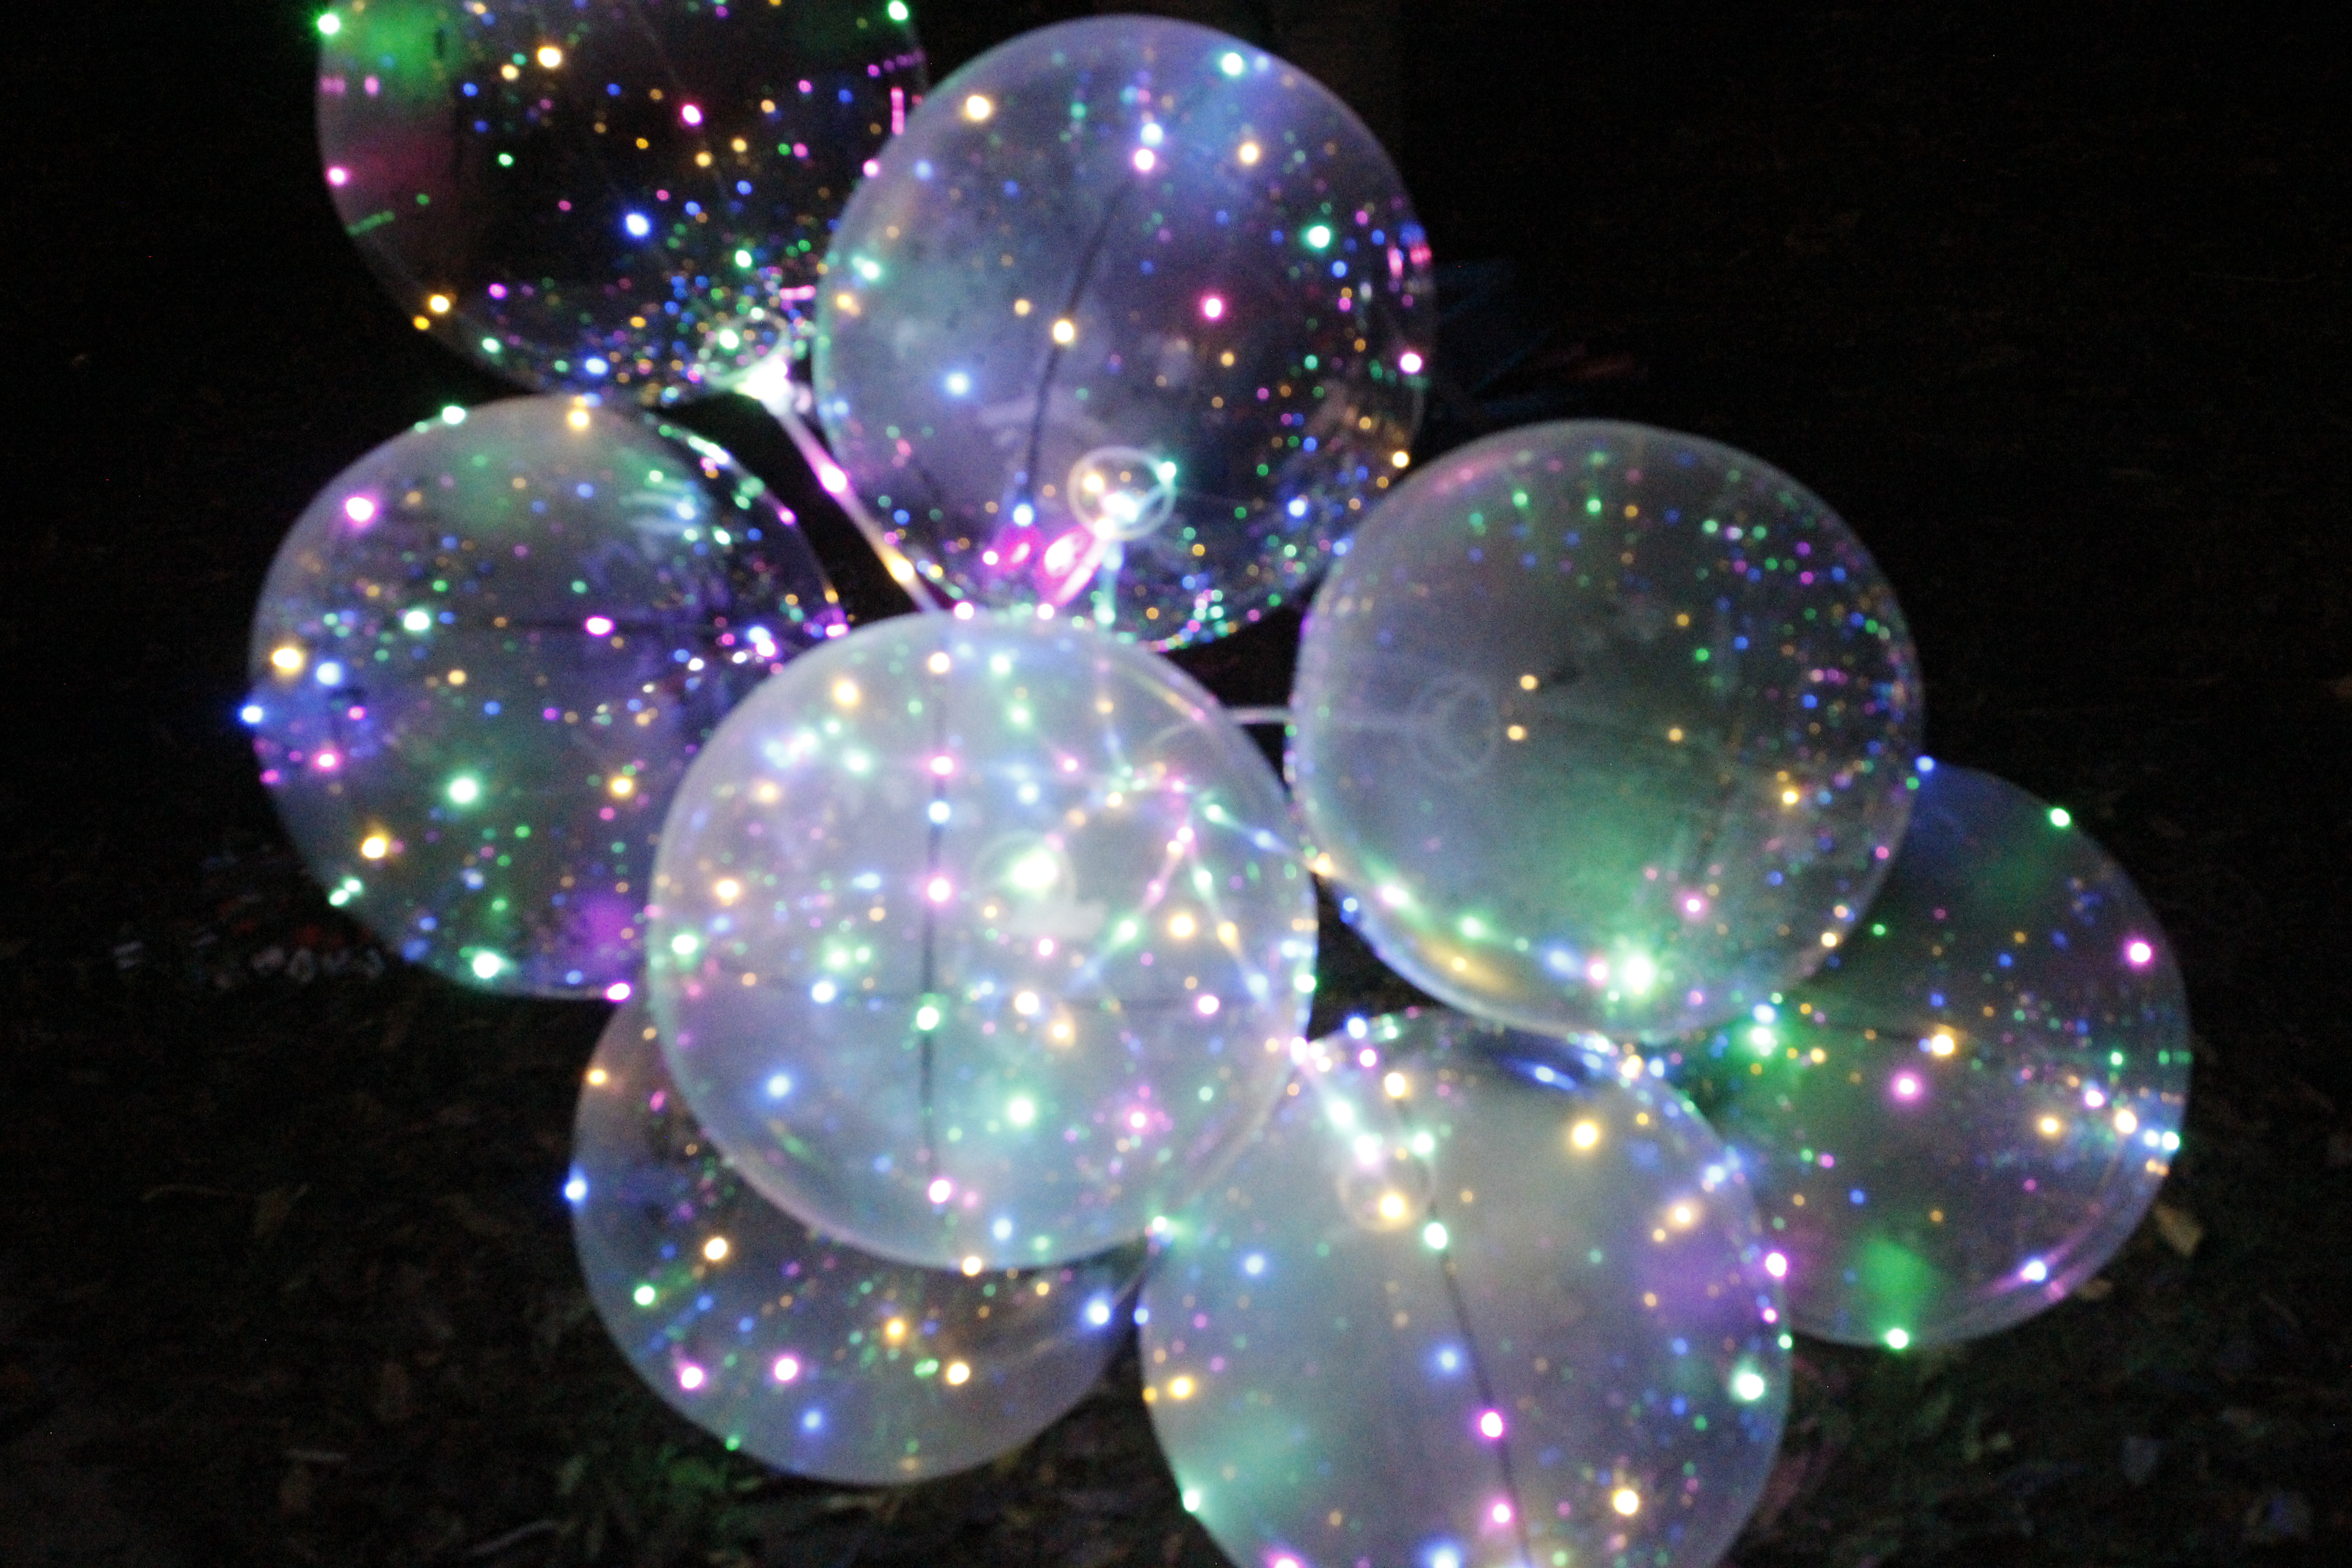
glow, Colorfulness, violet, pink, purple, light, magenta, lavender, circle, space, liquid bubble, macro photography, sphere